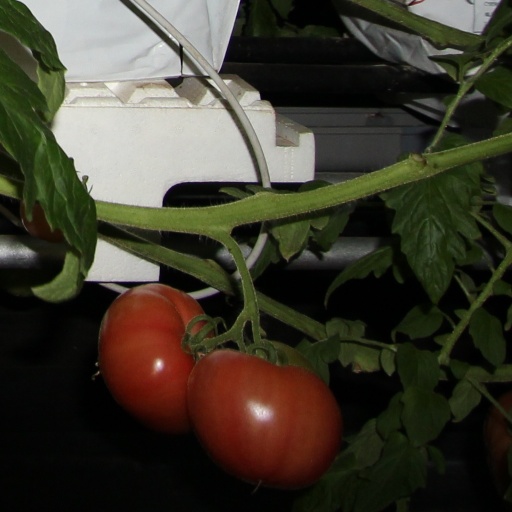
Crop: tomato